Mommo the Bogeyman

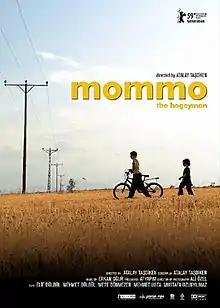
Theatrical poster

Mommo the Bogeyman is a 2009 Turkish drama film, written, produced and directed by Atalay Taşdiken, about two young siblings who find refuge with their grandfather after their mother dies and their father's new wife rejects them. The film, which went on nationwide general release across Turkey on , won the Audience Award at the Würzburg International Filmweekend and was nominated in several categories at the 3rd Yeşilçam Awards.